Ludodactylus

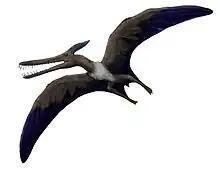
Life restoration of "Ludodactylus"

"Ludodactylus" is based on holotype SMNK PAL 3828, a skull missing part of the head crest, that was removed from the plate before the fossil was illegally sold. Unlike other ornithocheirids (the group of which "Ludodactylus" was originally assigned to), it had no premaxillary crest on the snout, but did have a crest at the back of the skull. Frey "et al." interpreted the deep mandible as a crest on the lower jaws. Trapped between the rami of the mandible is a yucca leaf; Frey suggested that the animal got it caught in its beak and unsuccessfully tried to dislodge it (the edge of the leaf is frayed), and then possibly died from starvation or a complication of starving. The skull would have been more than 66 centimeters (26 in) long.